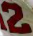
Number: 2